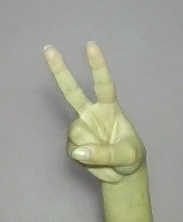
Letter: taa